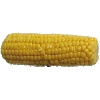
Label: Corn 1